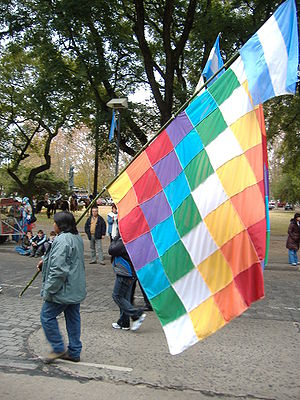
Wiphala / Oprindelige befolkning i Andes og sociale bevægelser
Wiphala ved optog i Argentina i 2007
Wiphala er et kvadratiske emblem, der ofte anvendes som et flag, der repræsenterer de oprindelige folk i Andesregionen, omfattende Bolivia, Peru, Ecuador, dele af Argentina, Chile og Colombia. Wiphalaen findes i flere forskellige varianter, der repræsenterer Inkariget og hver af det fire regioner.